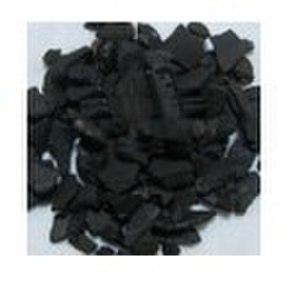
Le platine natif est une espèce minérale naturelle, corps simple métallique, très dense et très rare de formule chimique Pt, correspondant à l'élément chimique platine noté Pt. Le platine appartient à la classe minéralogique des éléments natifs, en particulier il s'agit d'un métal natif.